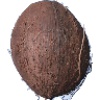
Label: Cocos 1